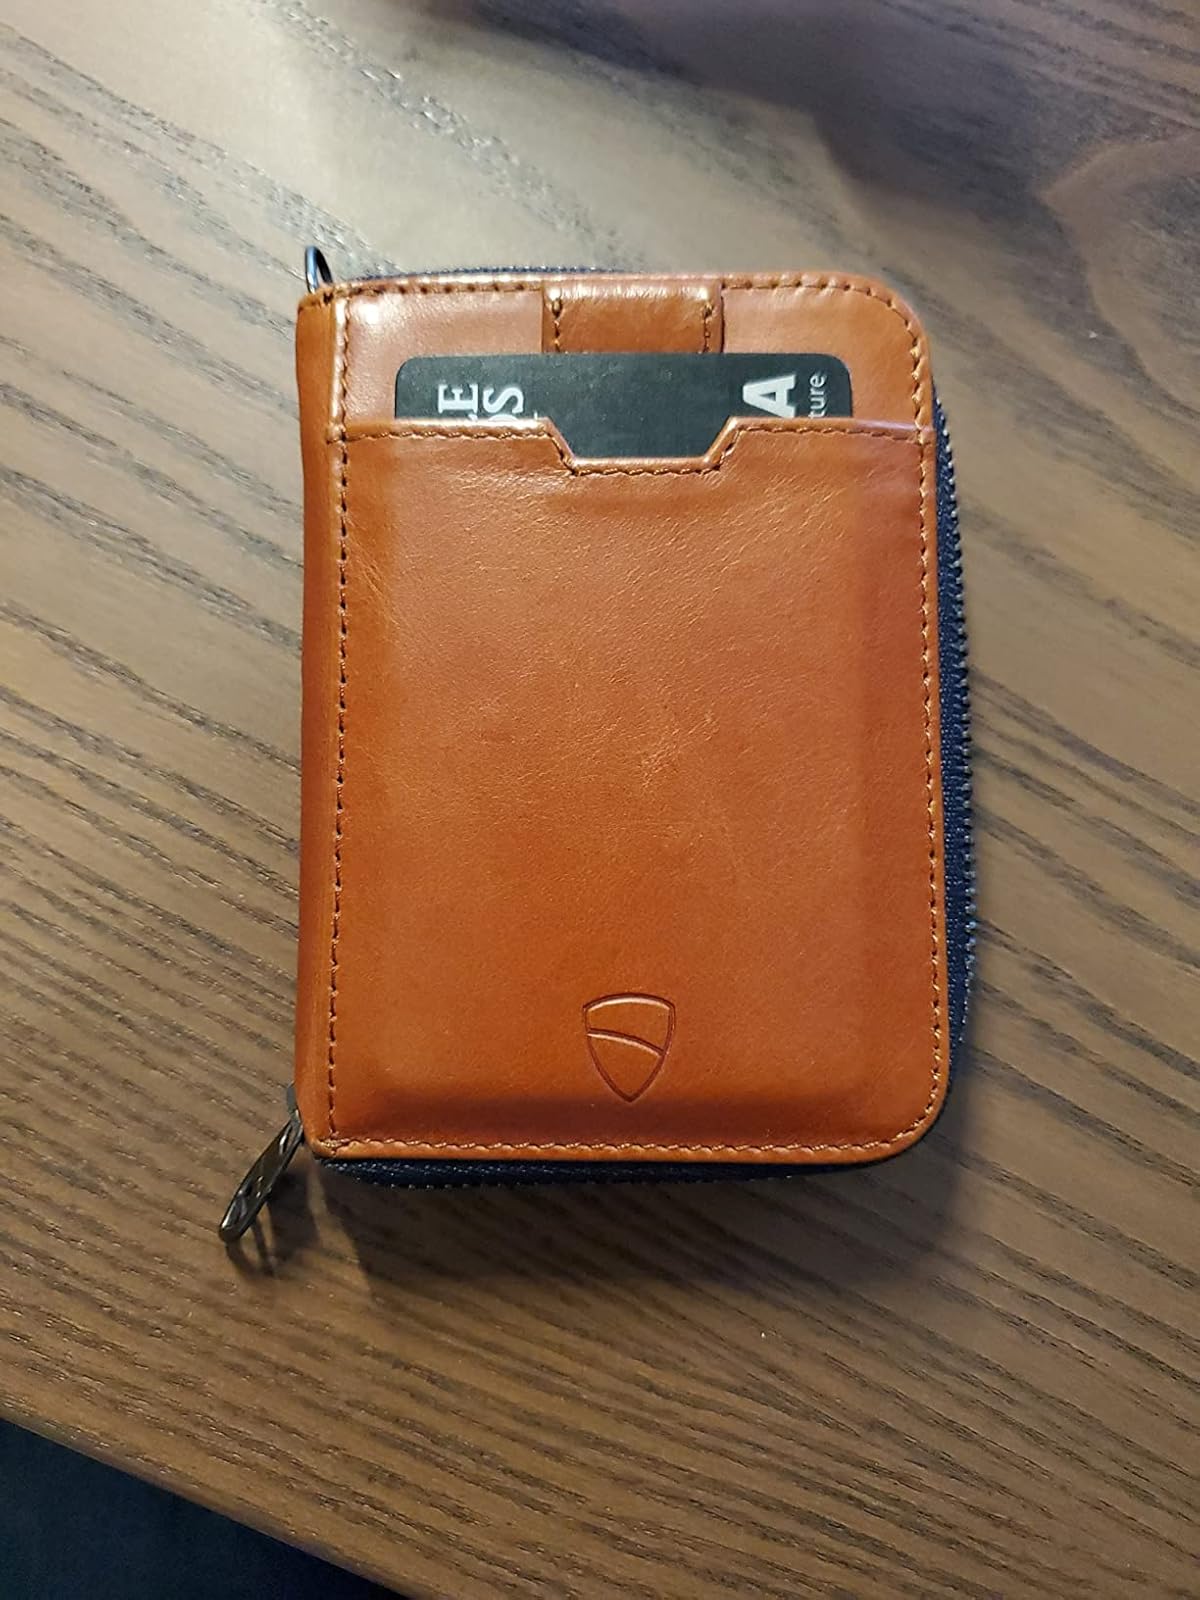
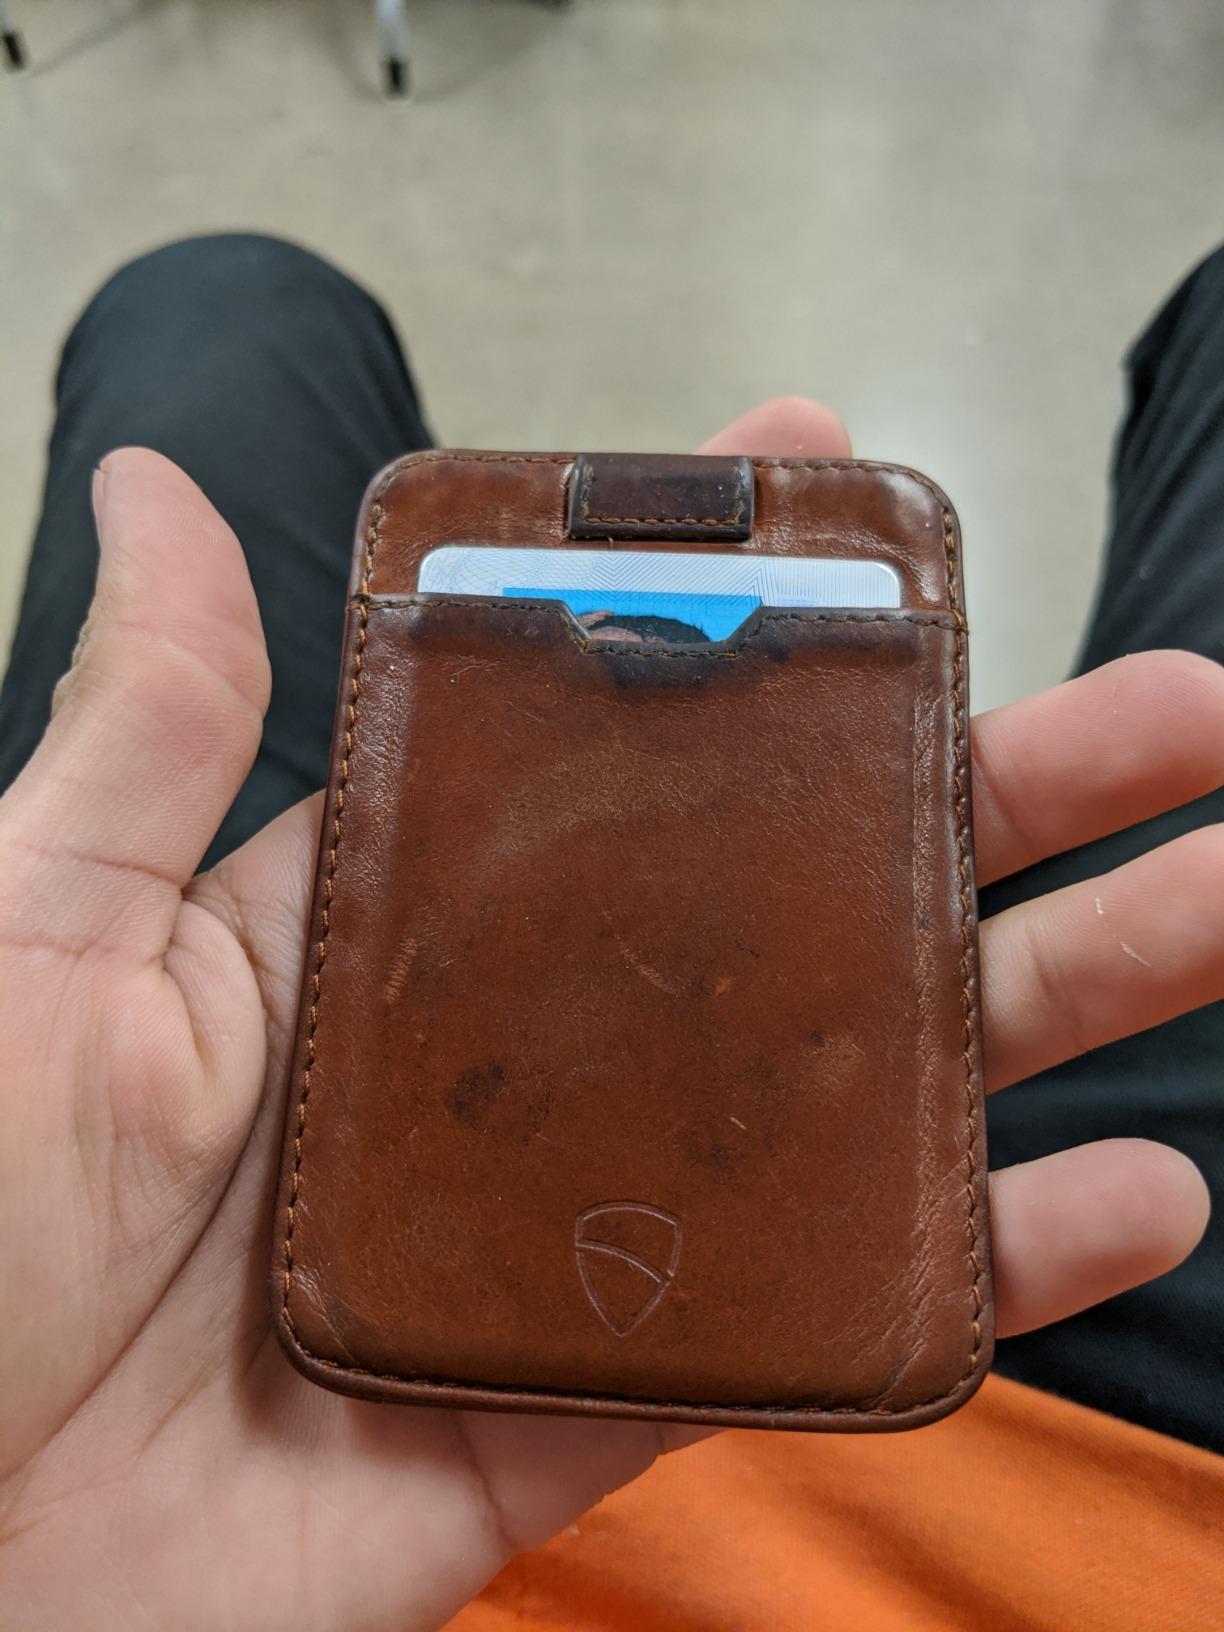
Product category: accessories_wallet
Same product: no